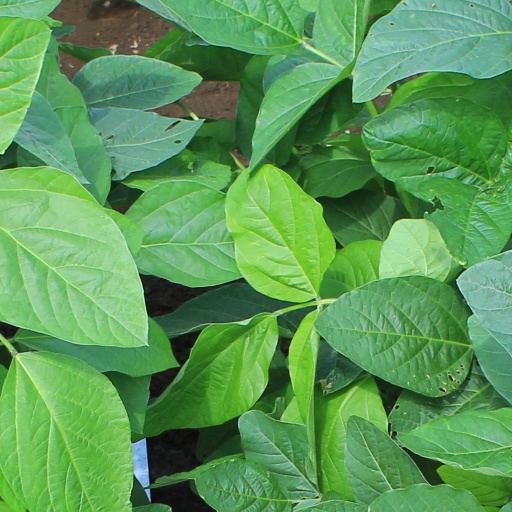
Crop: soybean